Abraham Mateo

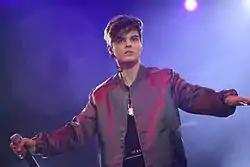
Mateo performing in Valladolid during his Are You Ready? Tour in May 2016

In 2015, he recorded his fourth album, "Are You Ready?", in London and Los Angeles with producers like Poo Bear and Jörgen Elofsson. Released in November, the album introduced a more mature sound, mixing pop, R&B, and bilingual ballads. It debuted at number three in Spain (Gold) and number seven in Mexico. Singles included “Old School,” “When You Love Somebody,” and “Mueve” featuring Lali.